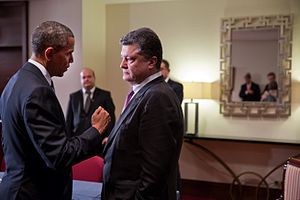
Petro Porosjenko / Præsident / Indsættelse
Allerede før indsættelsen holdt Porosjenko topmøde med Barack Obama den 4. juni 2014
Petro Oleksíjovytj Porosjenko er Ukraines præsident, ukrainsk oligark og politiker. Porosjenko er tidligere udenrigsminister og minister for handel og økonomisk udvikling, og er omtalt som en af de mest indflydelsesrige personer i ukrainsk politik. Fra februar 2007 til marts 2012 var Porosjenko leder af Ukraines nationalbanks bestyrelse. Porosjenko blev valgt til præsident den 25. maj 2014 med mere end 54 % af stemmerne i første runde, og undgik dermed en anden valgrunde.